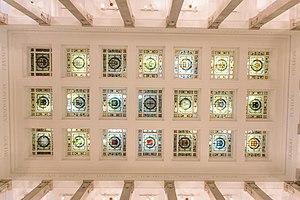
Intérieur de l'ancienne Bibliothèque municipale de la ville de Montréal, aussi connue sous le nom de la Centrale et aujourd'hui l'Édifice Gaston-Miron. Détails du plafond.
L'édifice Gaston-Miron est le nouveau nom officiel de l'ancienne bibliothèque centrale de Montréal qui était la bibliothèque principale de Montréal avant la venue de la Grande Bibliothèque en 2005. L'édifice est situé au 1210 rue Sherbrooke Est, face au parc La Fontaine. Il loge, depuis février 2009, le Conseil des arts de Montréal et le Conseil du patrimoine de Montréal.